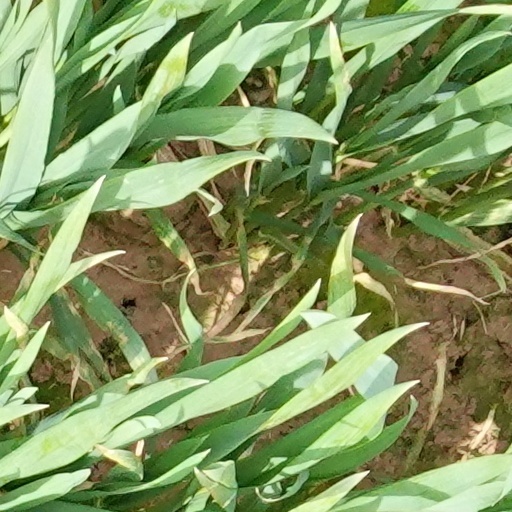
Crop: wheat